Gunvald Tomstad

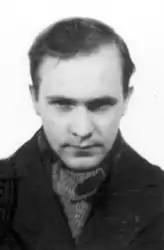
Gunvald Tomstad

Gunvald Jørg Tomstad (2 August 1918 – 12 May 1970) was a major agent of the British SIS, and a Norwegian resistance member during World War II. From 1941 to 1943, he was a mole or double agent while also operating a clandestine radio transmitter in the Flekkefjord area. These were two of the most dangerous roles in that war.